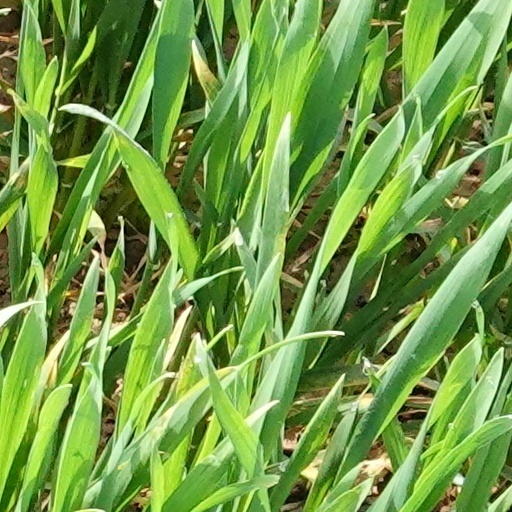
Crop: wheat